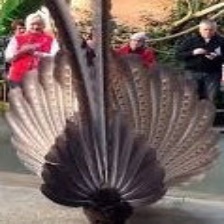
Species: GREAT ARGUS
Scientific name: ARGUSIANUS ARGU